Sub specie aeternitatis

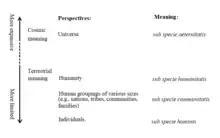
Scale of perspectives from which life can be judged to have or lack meaning, according to David Benatar in "The Human Predicament".

Yet humans have the special capacity to step back and survey themselves, and the lives to which they are committed... Without developing the illusion that they are able to escape from their highly specific and idiosyncratic position, they can view it "sub specie aeternitatis"—and the view is at once sobering and comical.